Pier Luigi Bersani

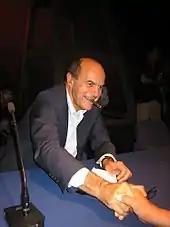
Bersani at the Festa de l'Unità, the official festival of the Democratic Party

The Prodi II Cabinet assigned Bersani, as the Minister of Economic Development, the task of introducing reforms aimed at achieving increased market liberalization and competition. The minister responded with Decree Law 223 of 30 June 2006, later converted into Law 248/2006, popularly known as the "Bersani 1" decree on taxi drivers and pharmacies, although it also addressed other sectors. In 2021, Bersani said that economic liberalization does not mean entrusting everything to the market, which he describes as "liberismo", right-wing, and distinct. In his view, liberalization means defending the common citizen from the market and ensuring that there are no dominant positions.